List of members elected in the 2008 Nepalese Constituent Assembly election

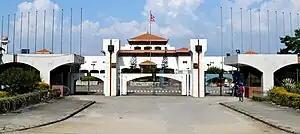
International Convention Centre, Nepal

This is a list of members elected to the 1st Nepalese Constituent Assembly at the 2008 Nepalese Constituent Assembly election and subsequent by-elections.